A149 road

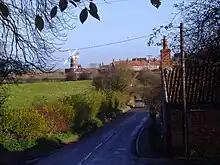
Cley Windmill from the A149

After Blakeney, the road descends into the Glaven Valley, and into view comes the landmark of Cley next the Sea Windmill. Again the road becomes a bottle neck in the summer months as it pass through the village of Cley next the Sea. The next stretch of the road between Cley and Sheringham is a very scenic part of the A149. After negotiating the narrow streets of Cley the road runs along the coast south of Cley and Salthouse salt marshes, the sea is hidden by a long bank of shingle that runs along the shoreline here. The marshes are a Nature Reserve and all along this stretch of the road there are lay-bys and car parks which are used as viewing points.